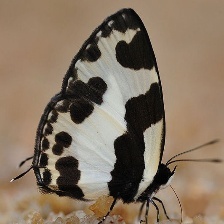
Species: ELBOWED PIERROT